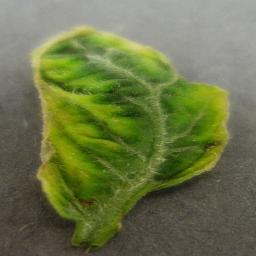
Label: Tomato___Tomato_Yellow_Leaf_Curl_Virus